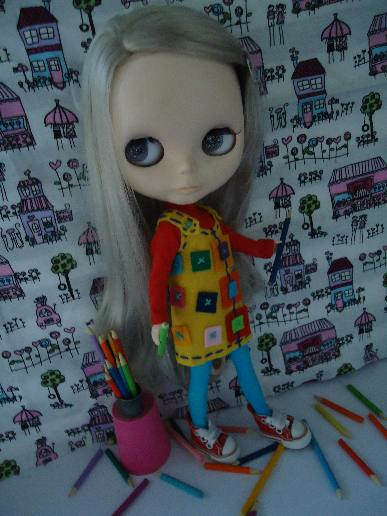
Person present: Yes